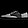
Label: Sneaker